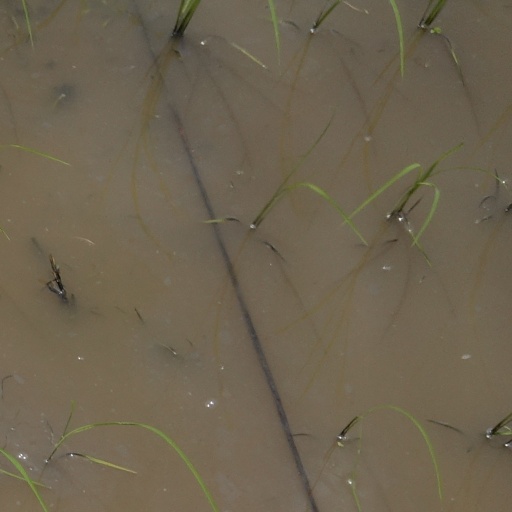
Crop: rice